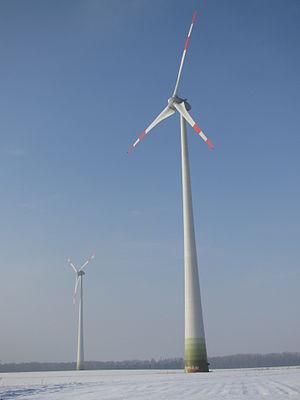
Enercon est une entreprise allemande de fabrication d'éoliennes. Elle siège à Aurich en Basse-Saxe. La société a été fondée en 1984 par Aloys Wobben et emploie aujourd'hui plus de 33 000 personnes, pour un chiffre d'affaires de 4,9 milliards d'euros. Cette entreprise possède environ 40 % des brevets dans le domaine de l'éolien.